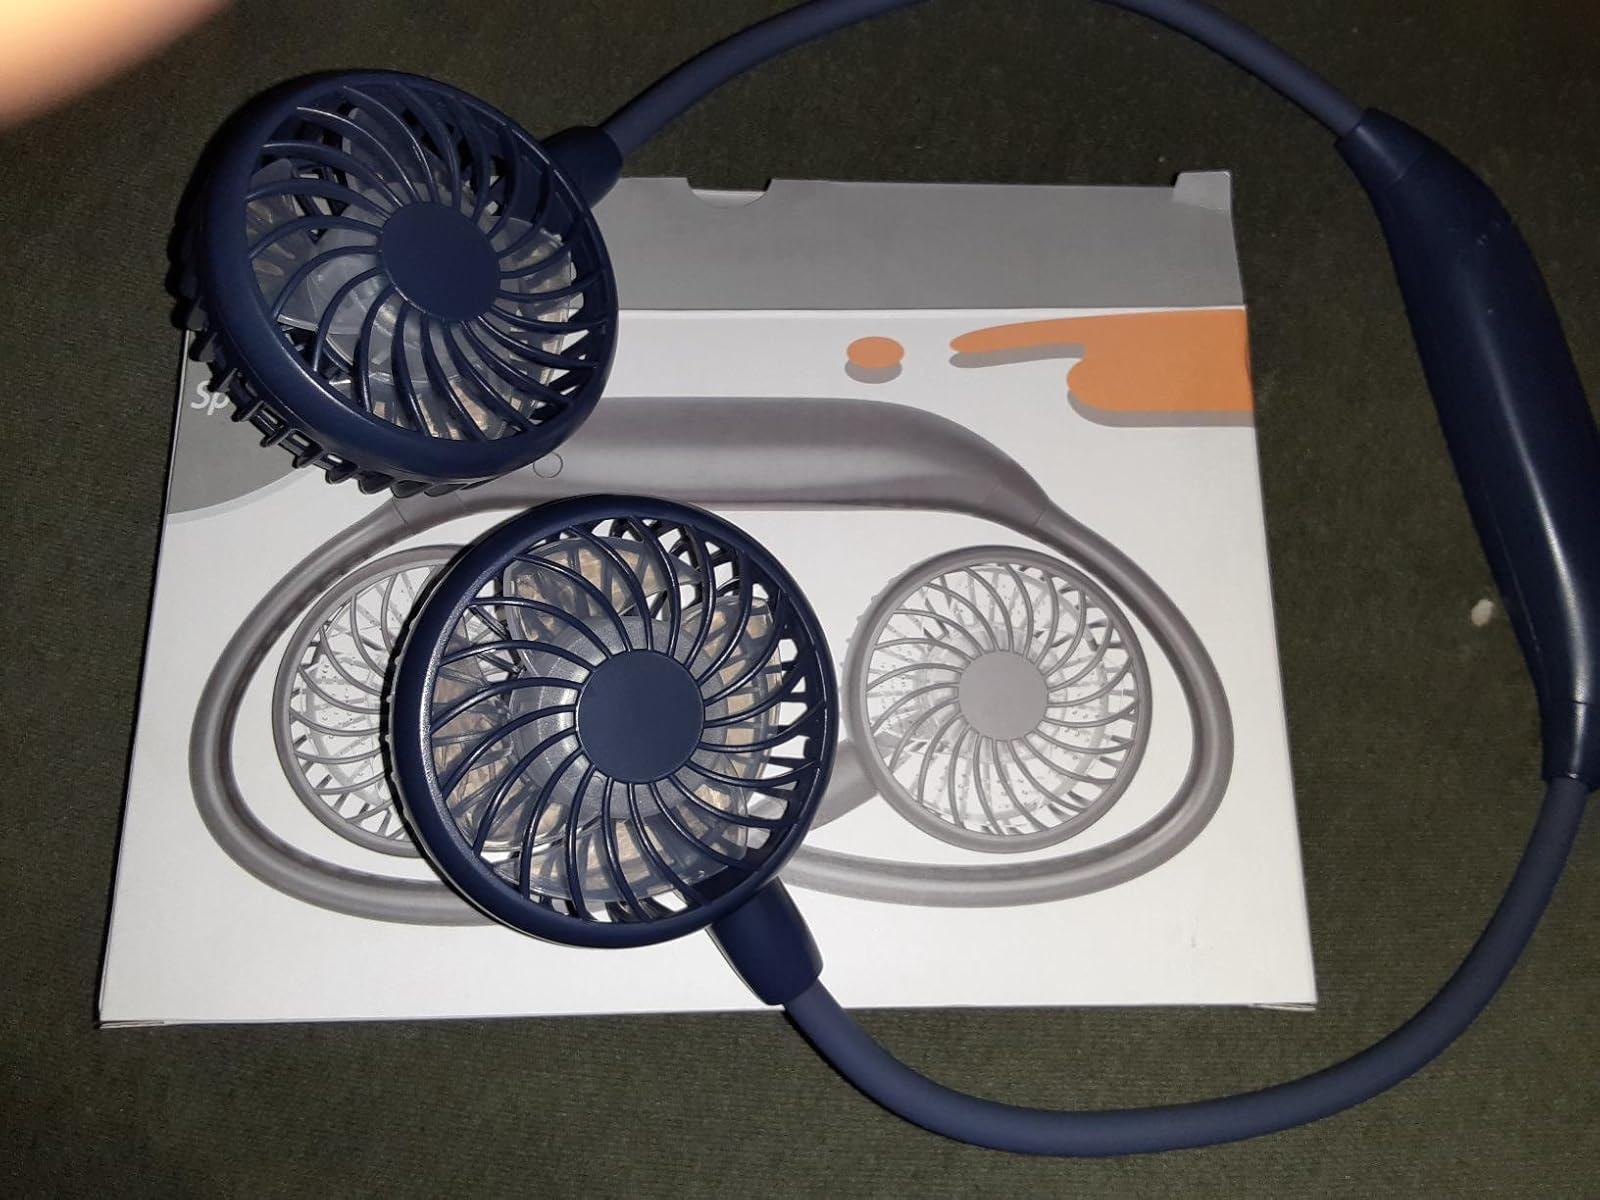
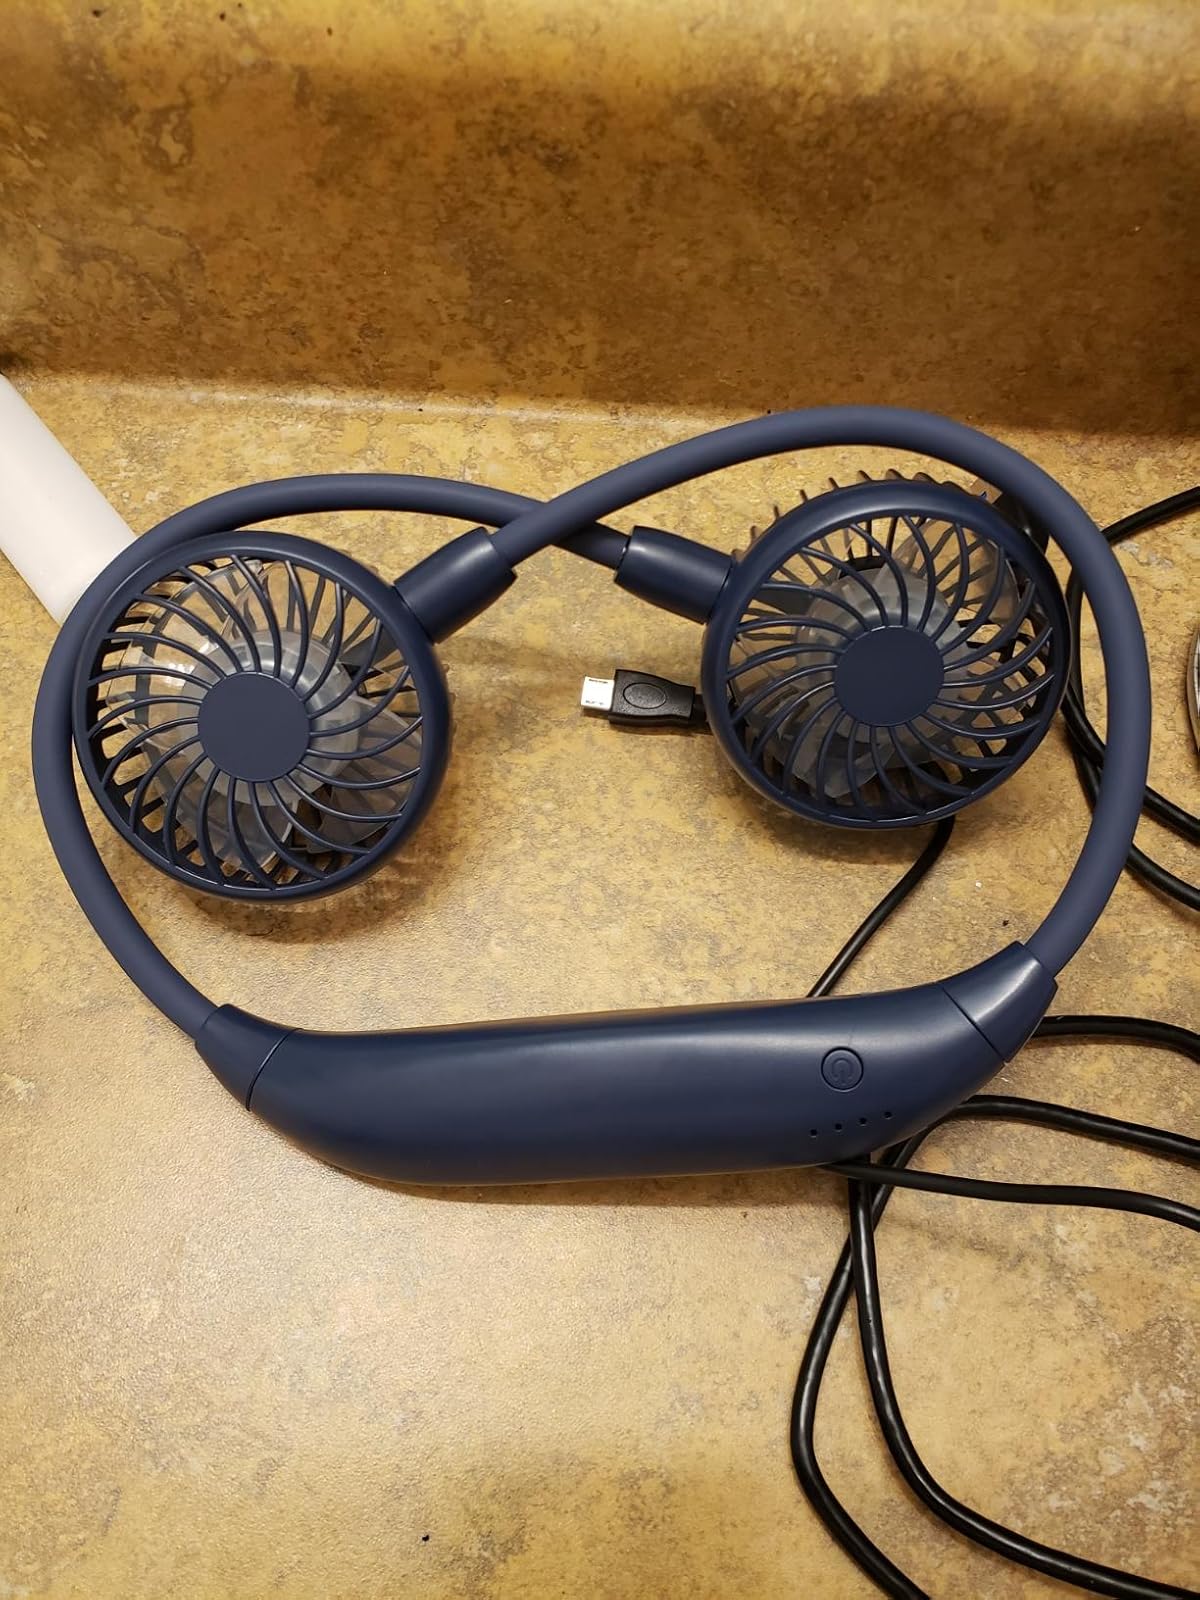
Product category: fan
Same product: yes